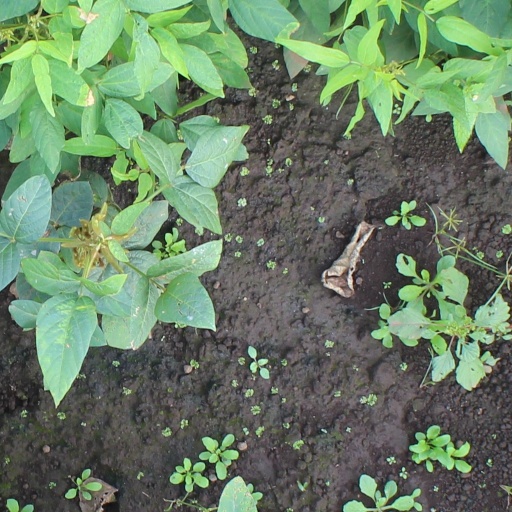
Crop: soybean